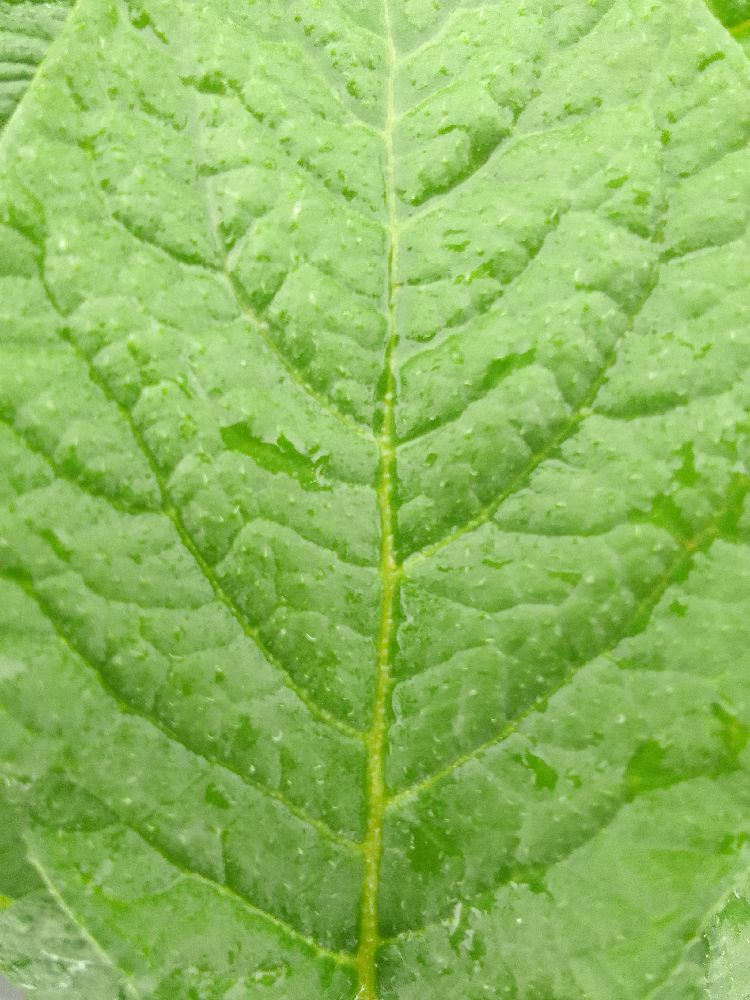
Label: Healthy